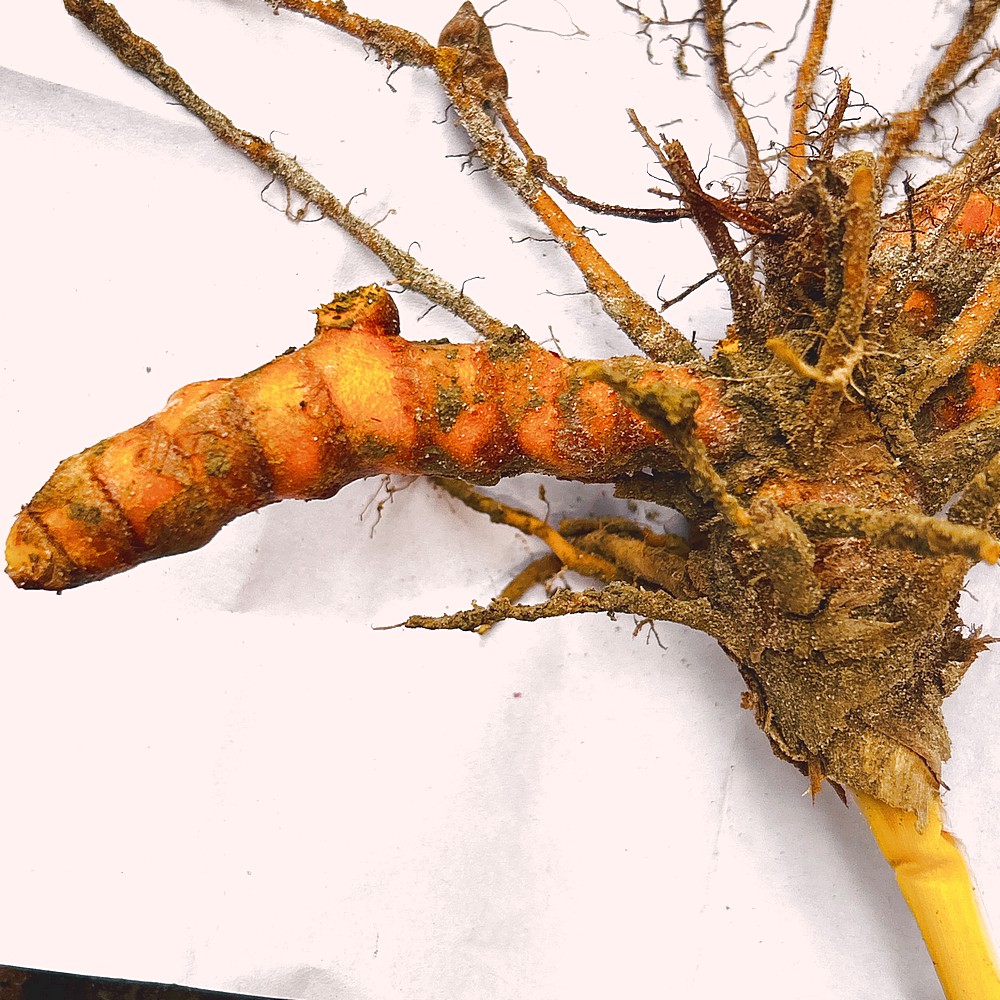
Label: Rhizome Healthy Root